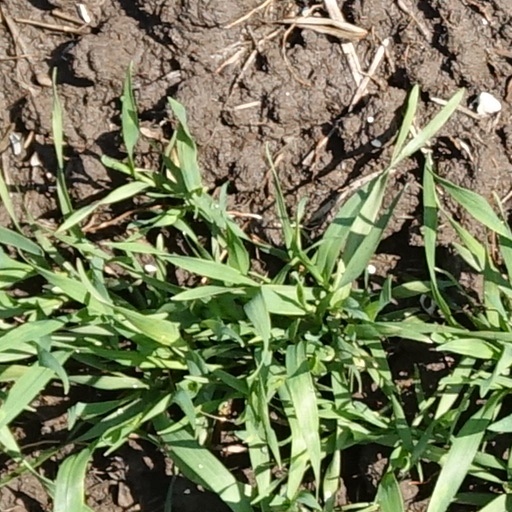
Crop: wheat